Walter P. Chrysler Museum

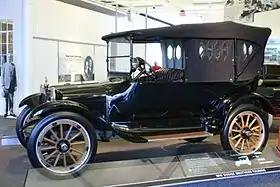
1915 Dodge Brothers Touring Car

The museum received an average of 90,000 visitors annually and was profitable initially. However, the facility lost nearly $1.5 million from 2010 to 2011, and it closed to the public due to low attendance on December 31, 2012.